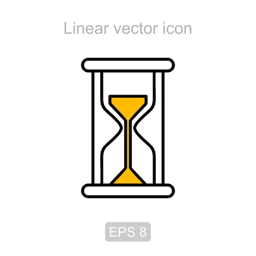
icon of the hourglass in a linear style